2014 Italian Grand Prix

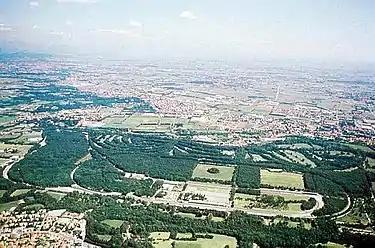
The Autodromo Nazionale di Monza, where the race was held.

The 2014 Italian Grand Prix was the 13th of the 19 round 2014 Formula One World Championship, and the 65th running of the event as part of the series. It was held on 7 September at the 11-turn Autodromo Nazionale di Monza in Monza, Lombardy. The drag reduction system (DRS) had two activation zones for the race: one was on the straight between the second Lesmo corner and the Ascari chicane, and the second was on the straight linking Parabolica to the Rettifilo chicane. Tyre supplier Pirelli brought the white-banded medium and orange-banded hard dry tyre compounds to the race.